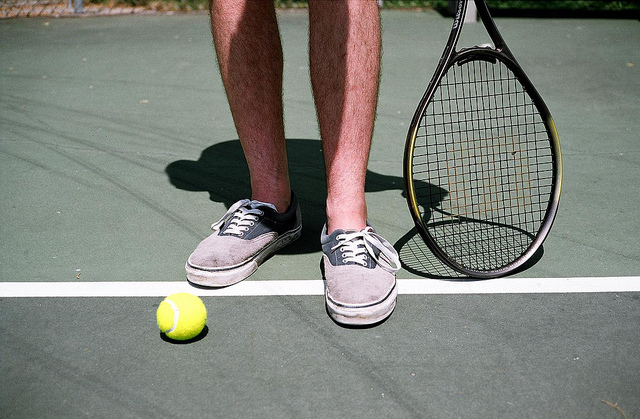
một người đàn ông đang đứng ở trên sân cùng với cái vợt và quả bóng